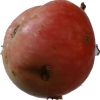
Label: Apple 10